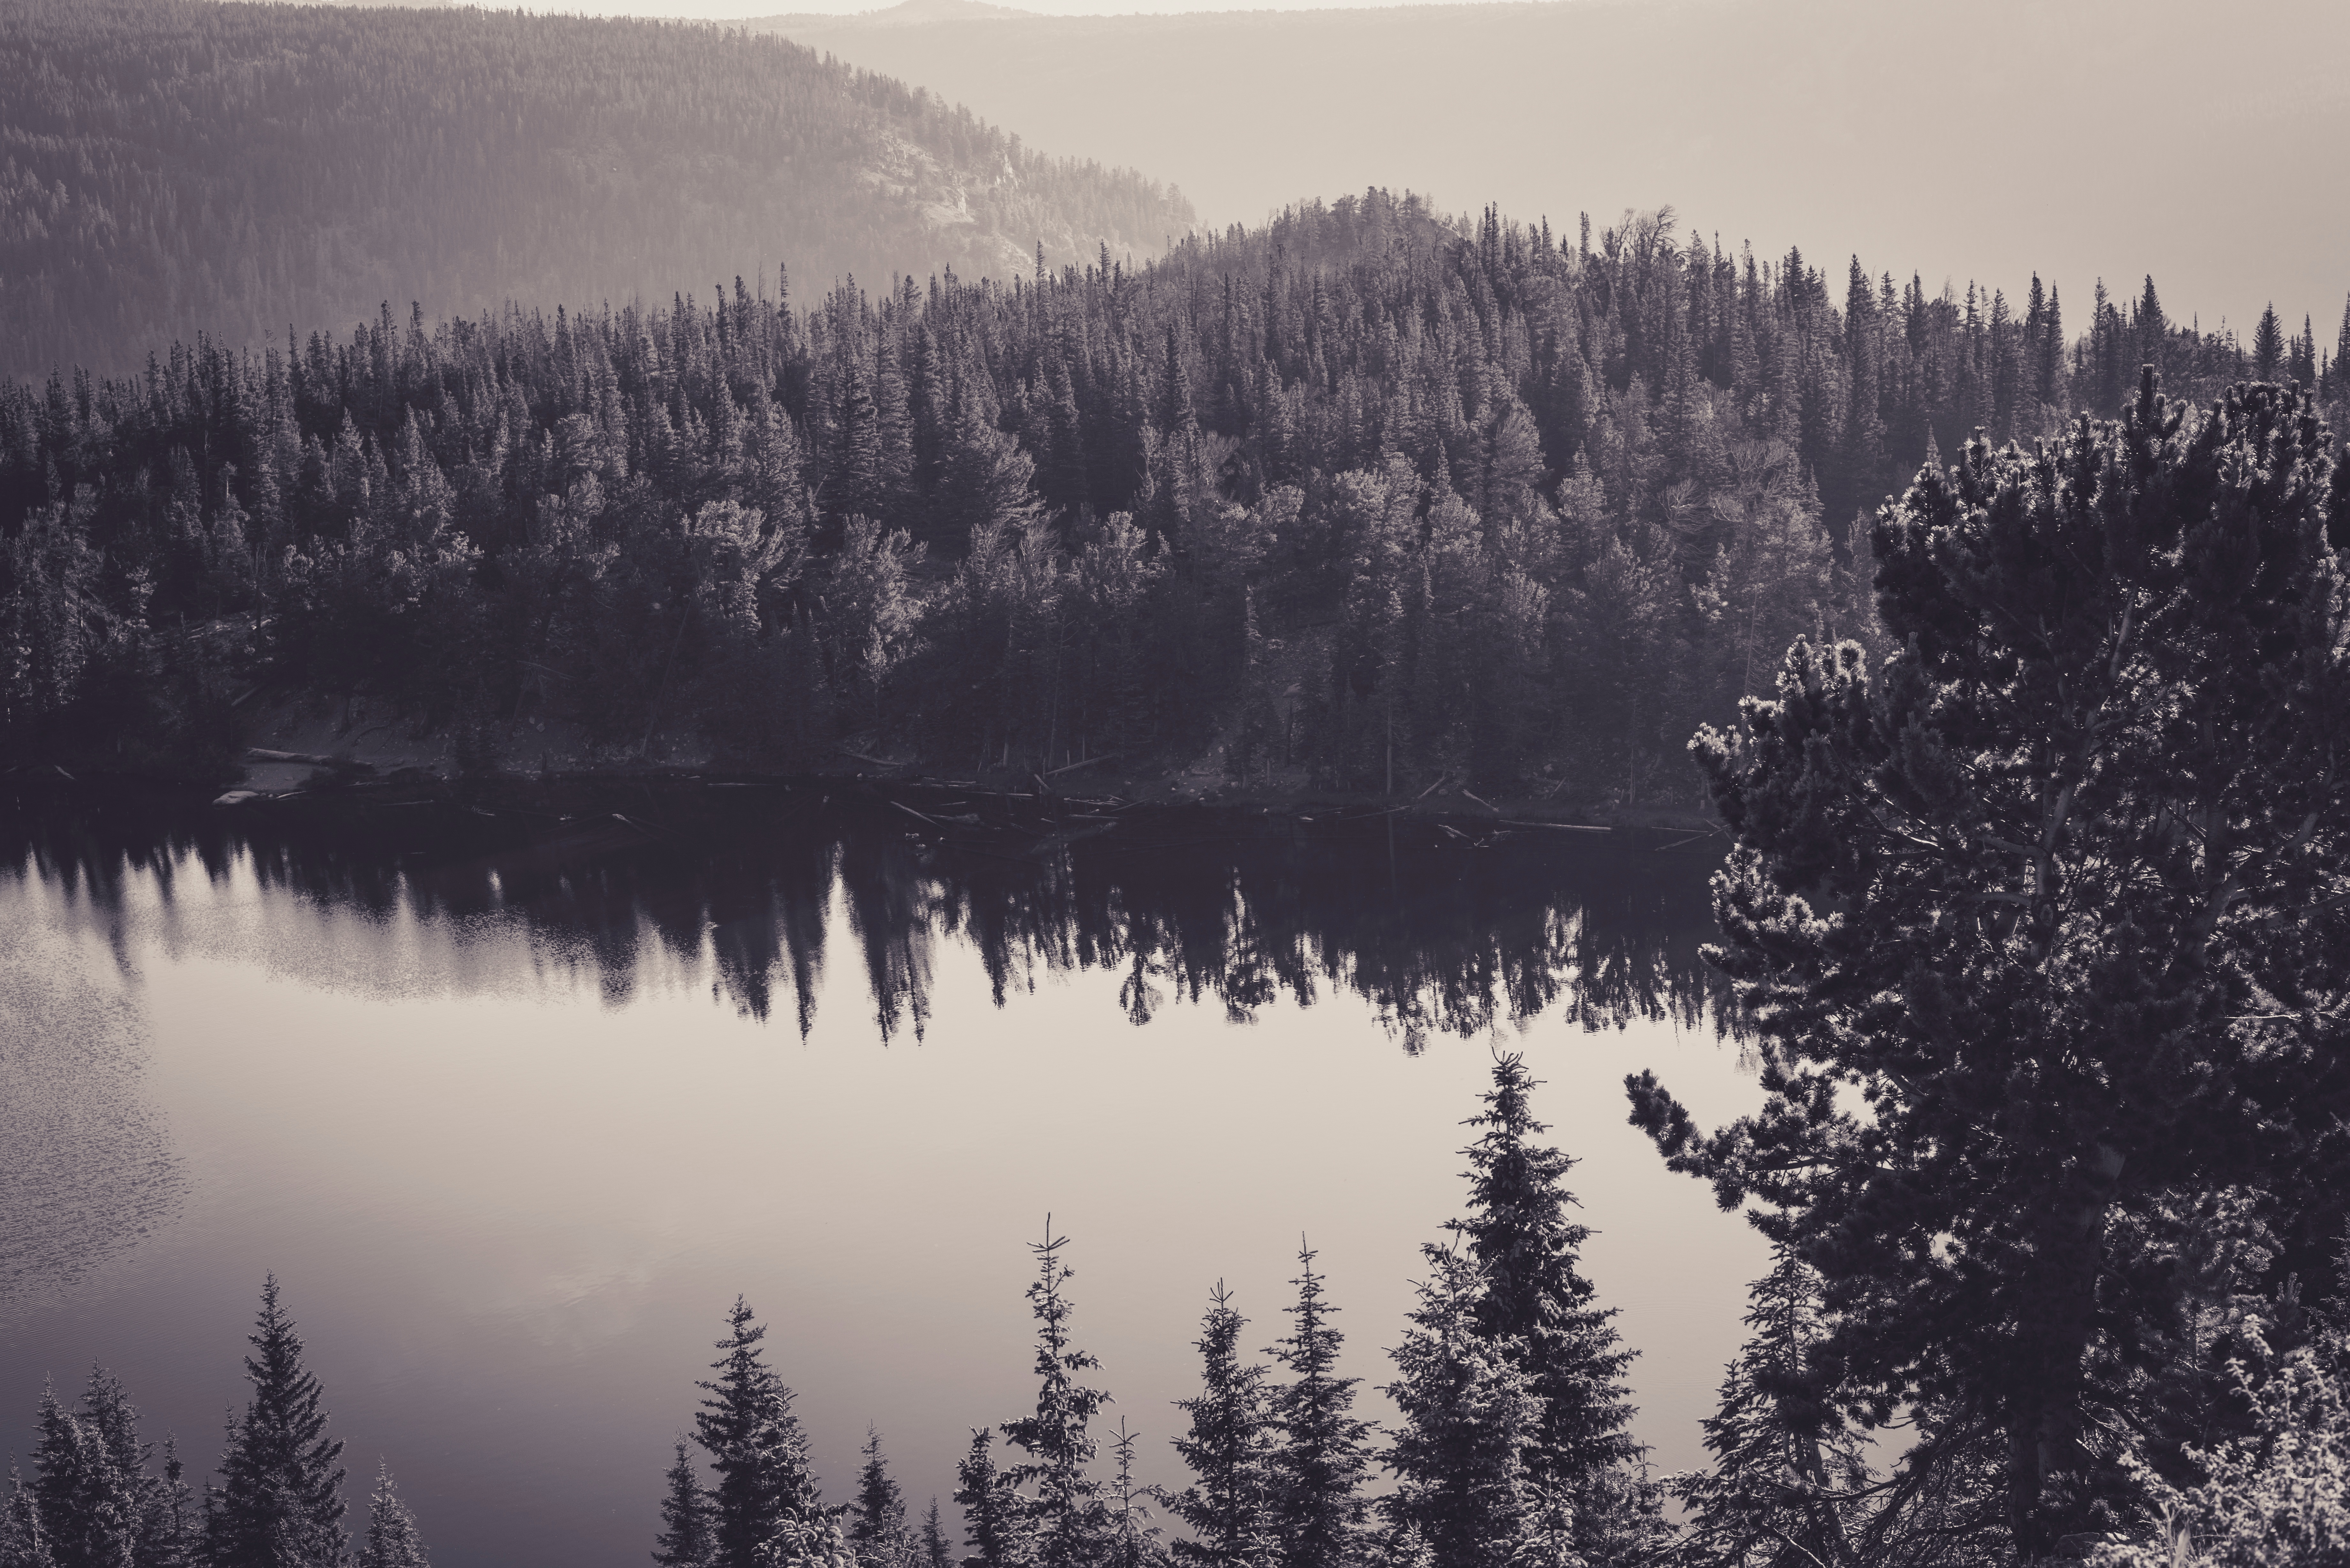
landscape, tree, nature, forest, wilderness, mountain, snow, winter, plant, fog, mist, morning, lake, dawn, mountain range, pond, reflection, weather, season, atmospheric phenomenon, woody plant, mountainous landforms